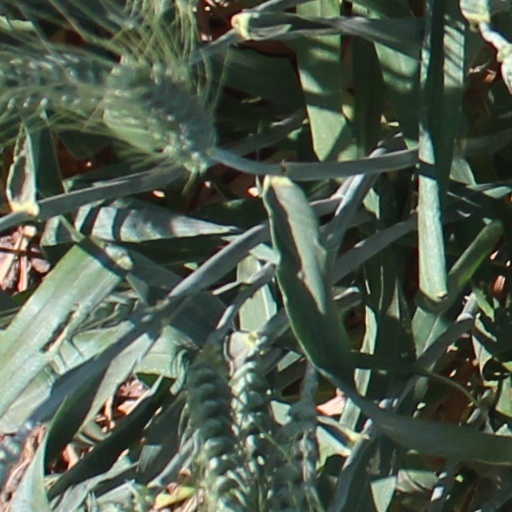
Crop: wheat